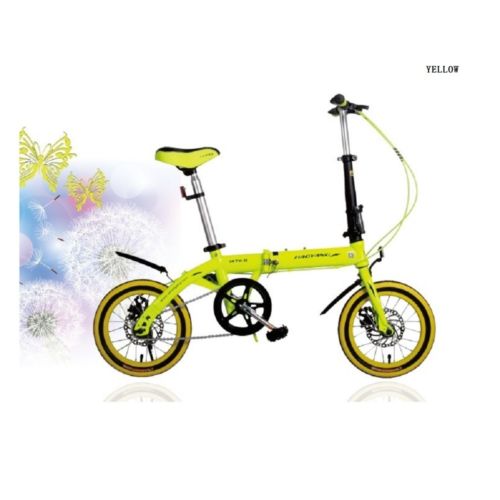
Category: bicycle